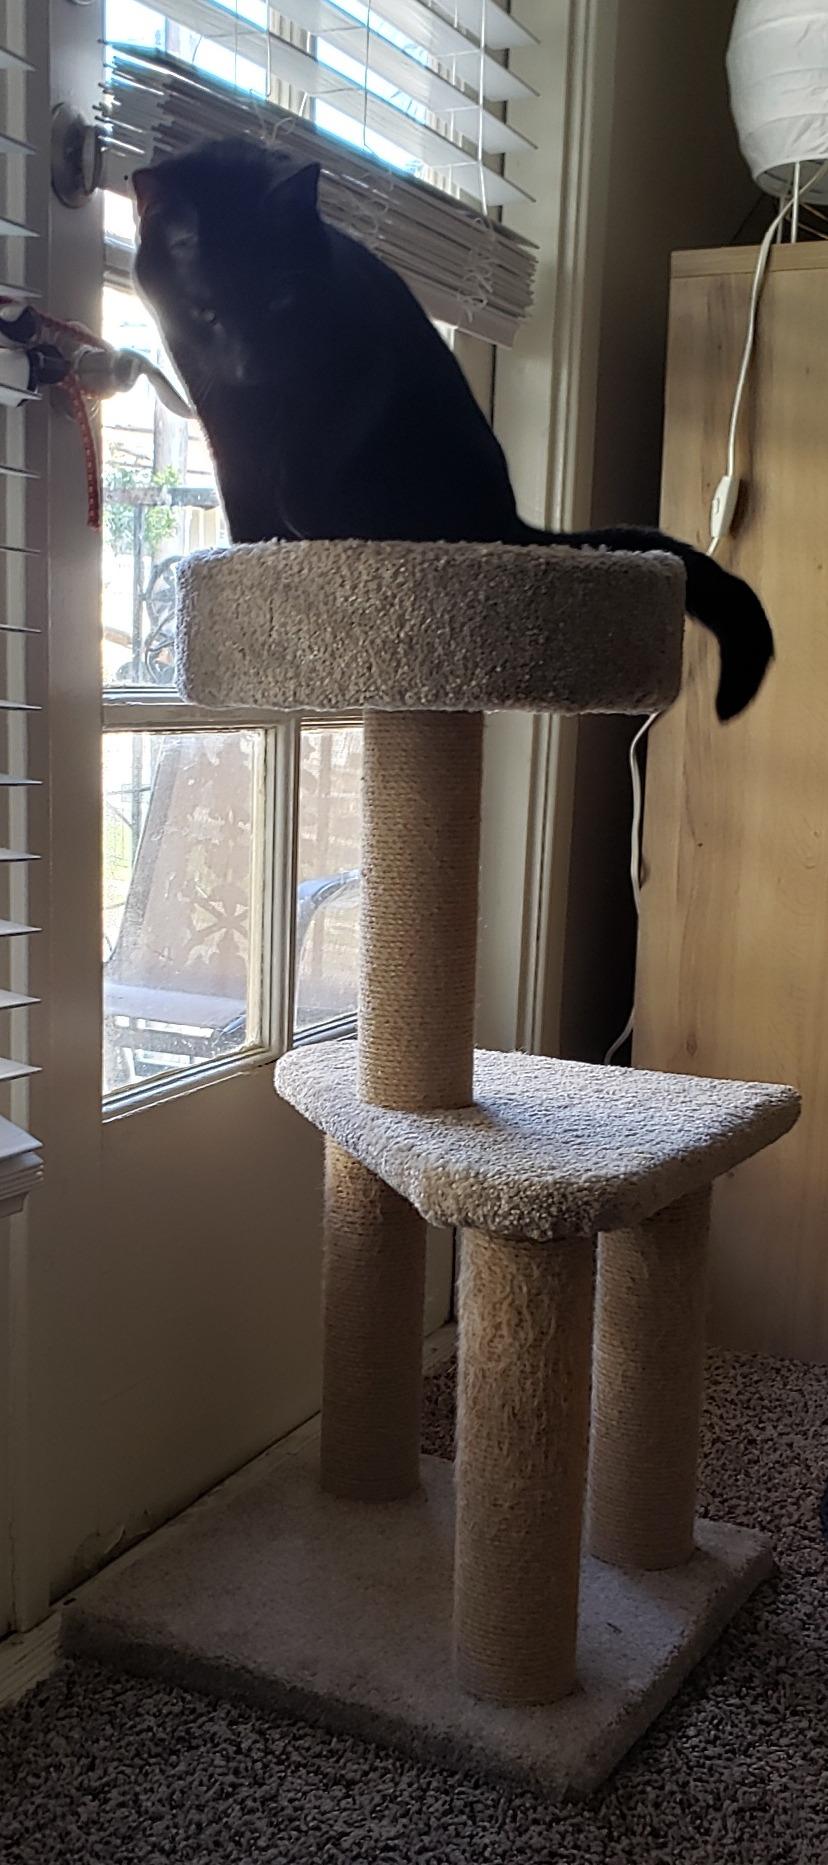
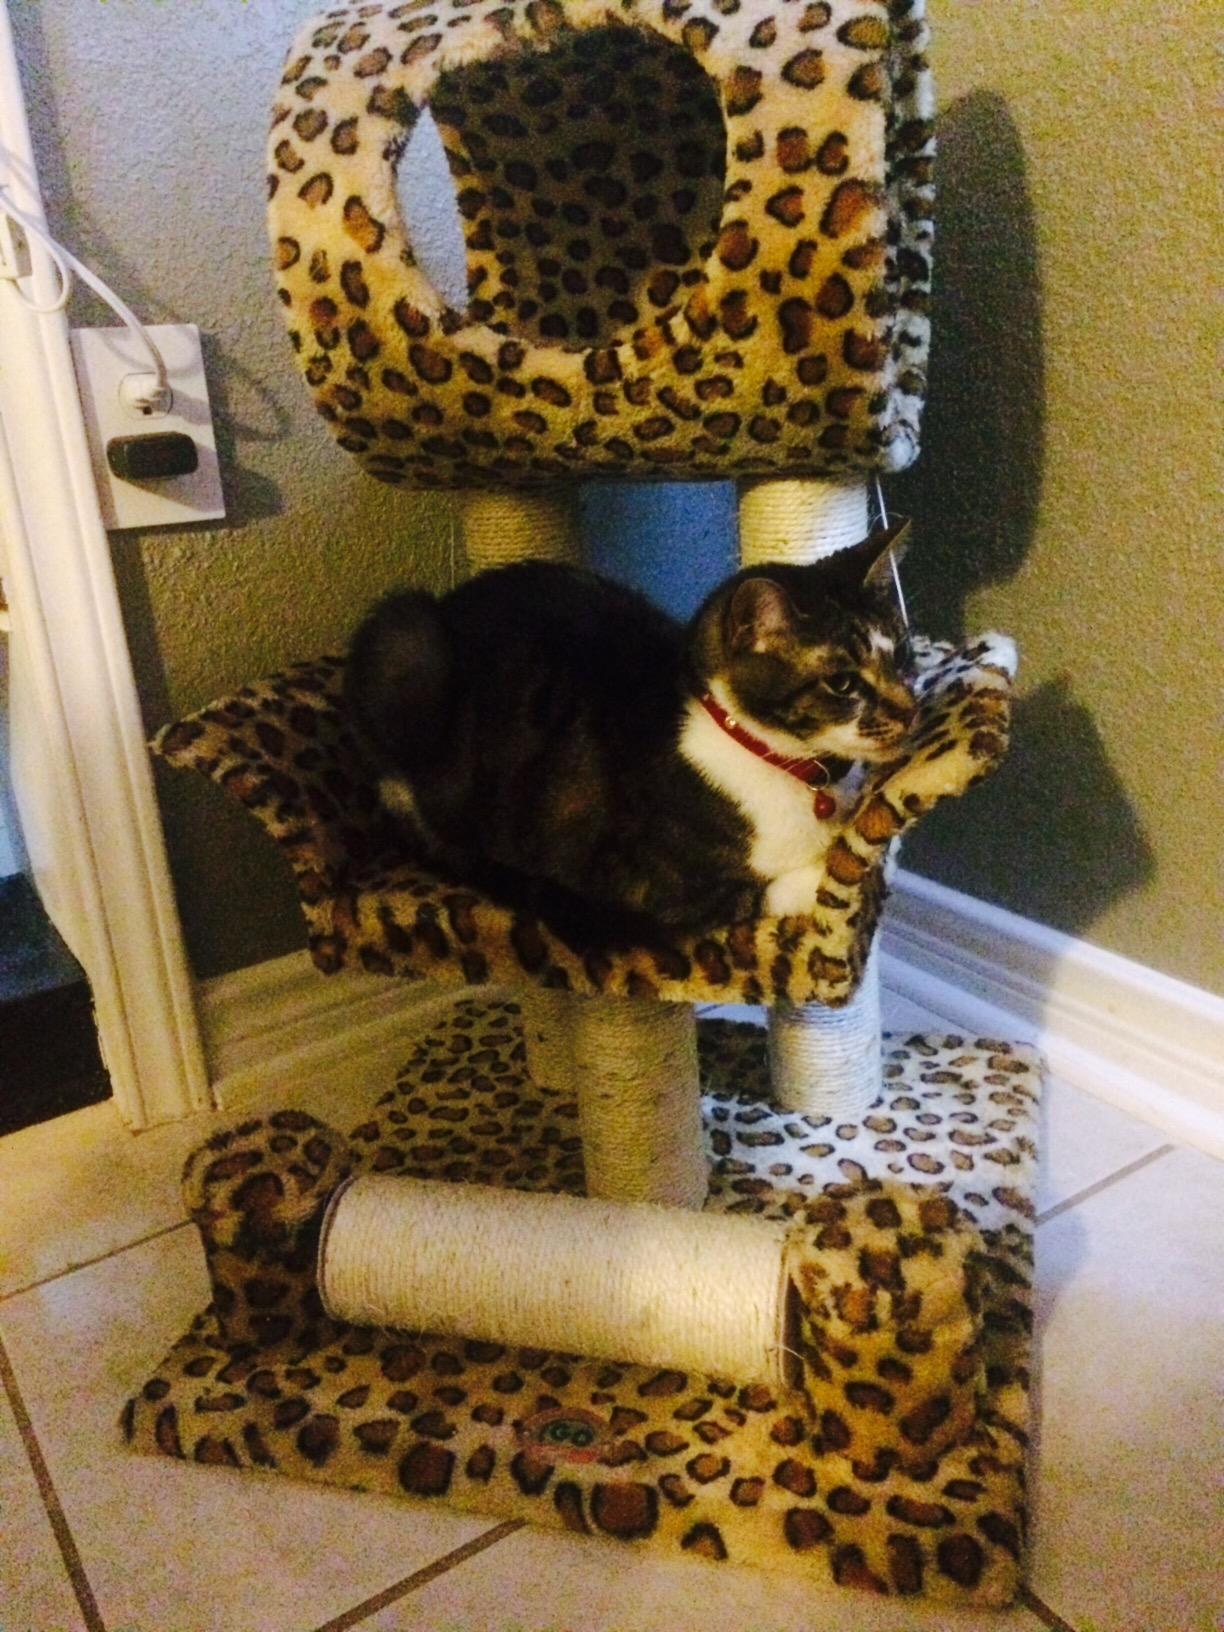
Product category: items_cat tree
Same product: no